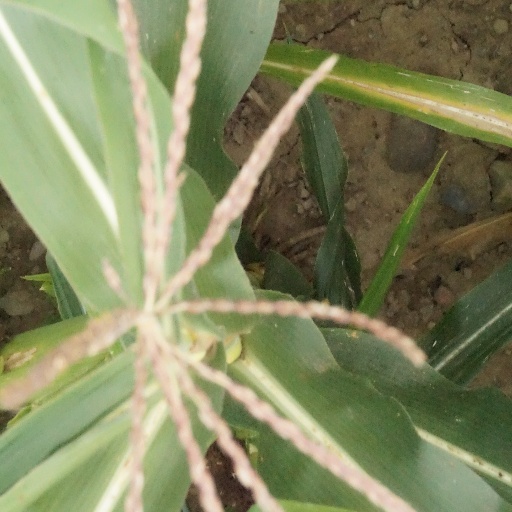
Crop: maize; corn